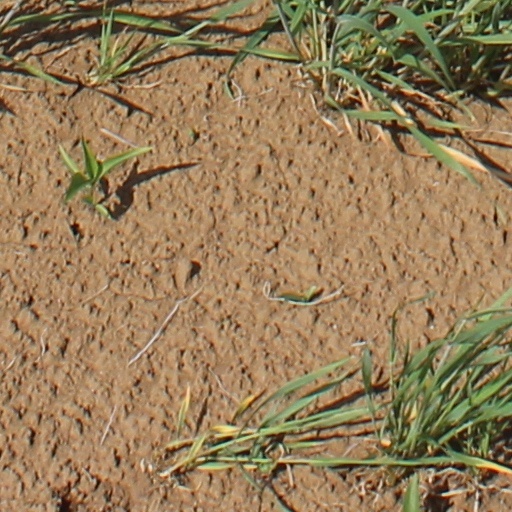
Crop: wheat